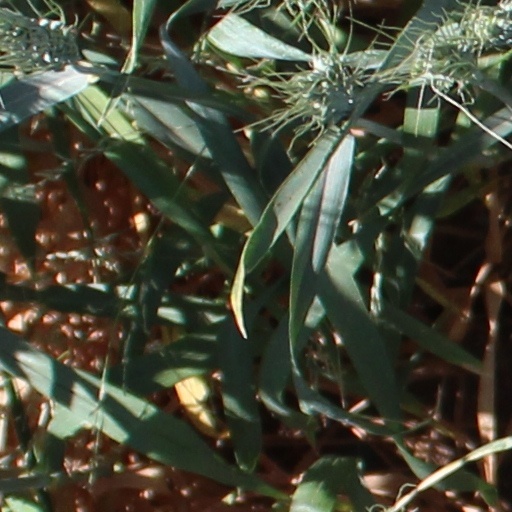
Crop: wheat